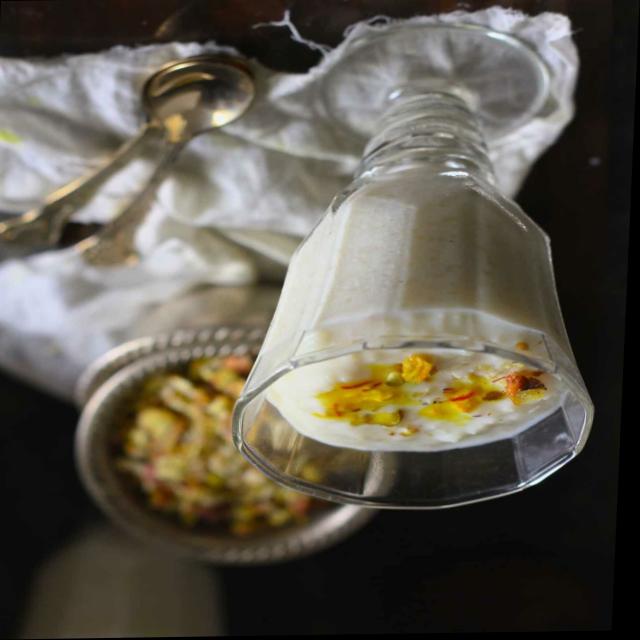
Dish: kheer